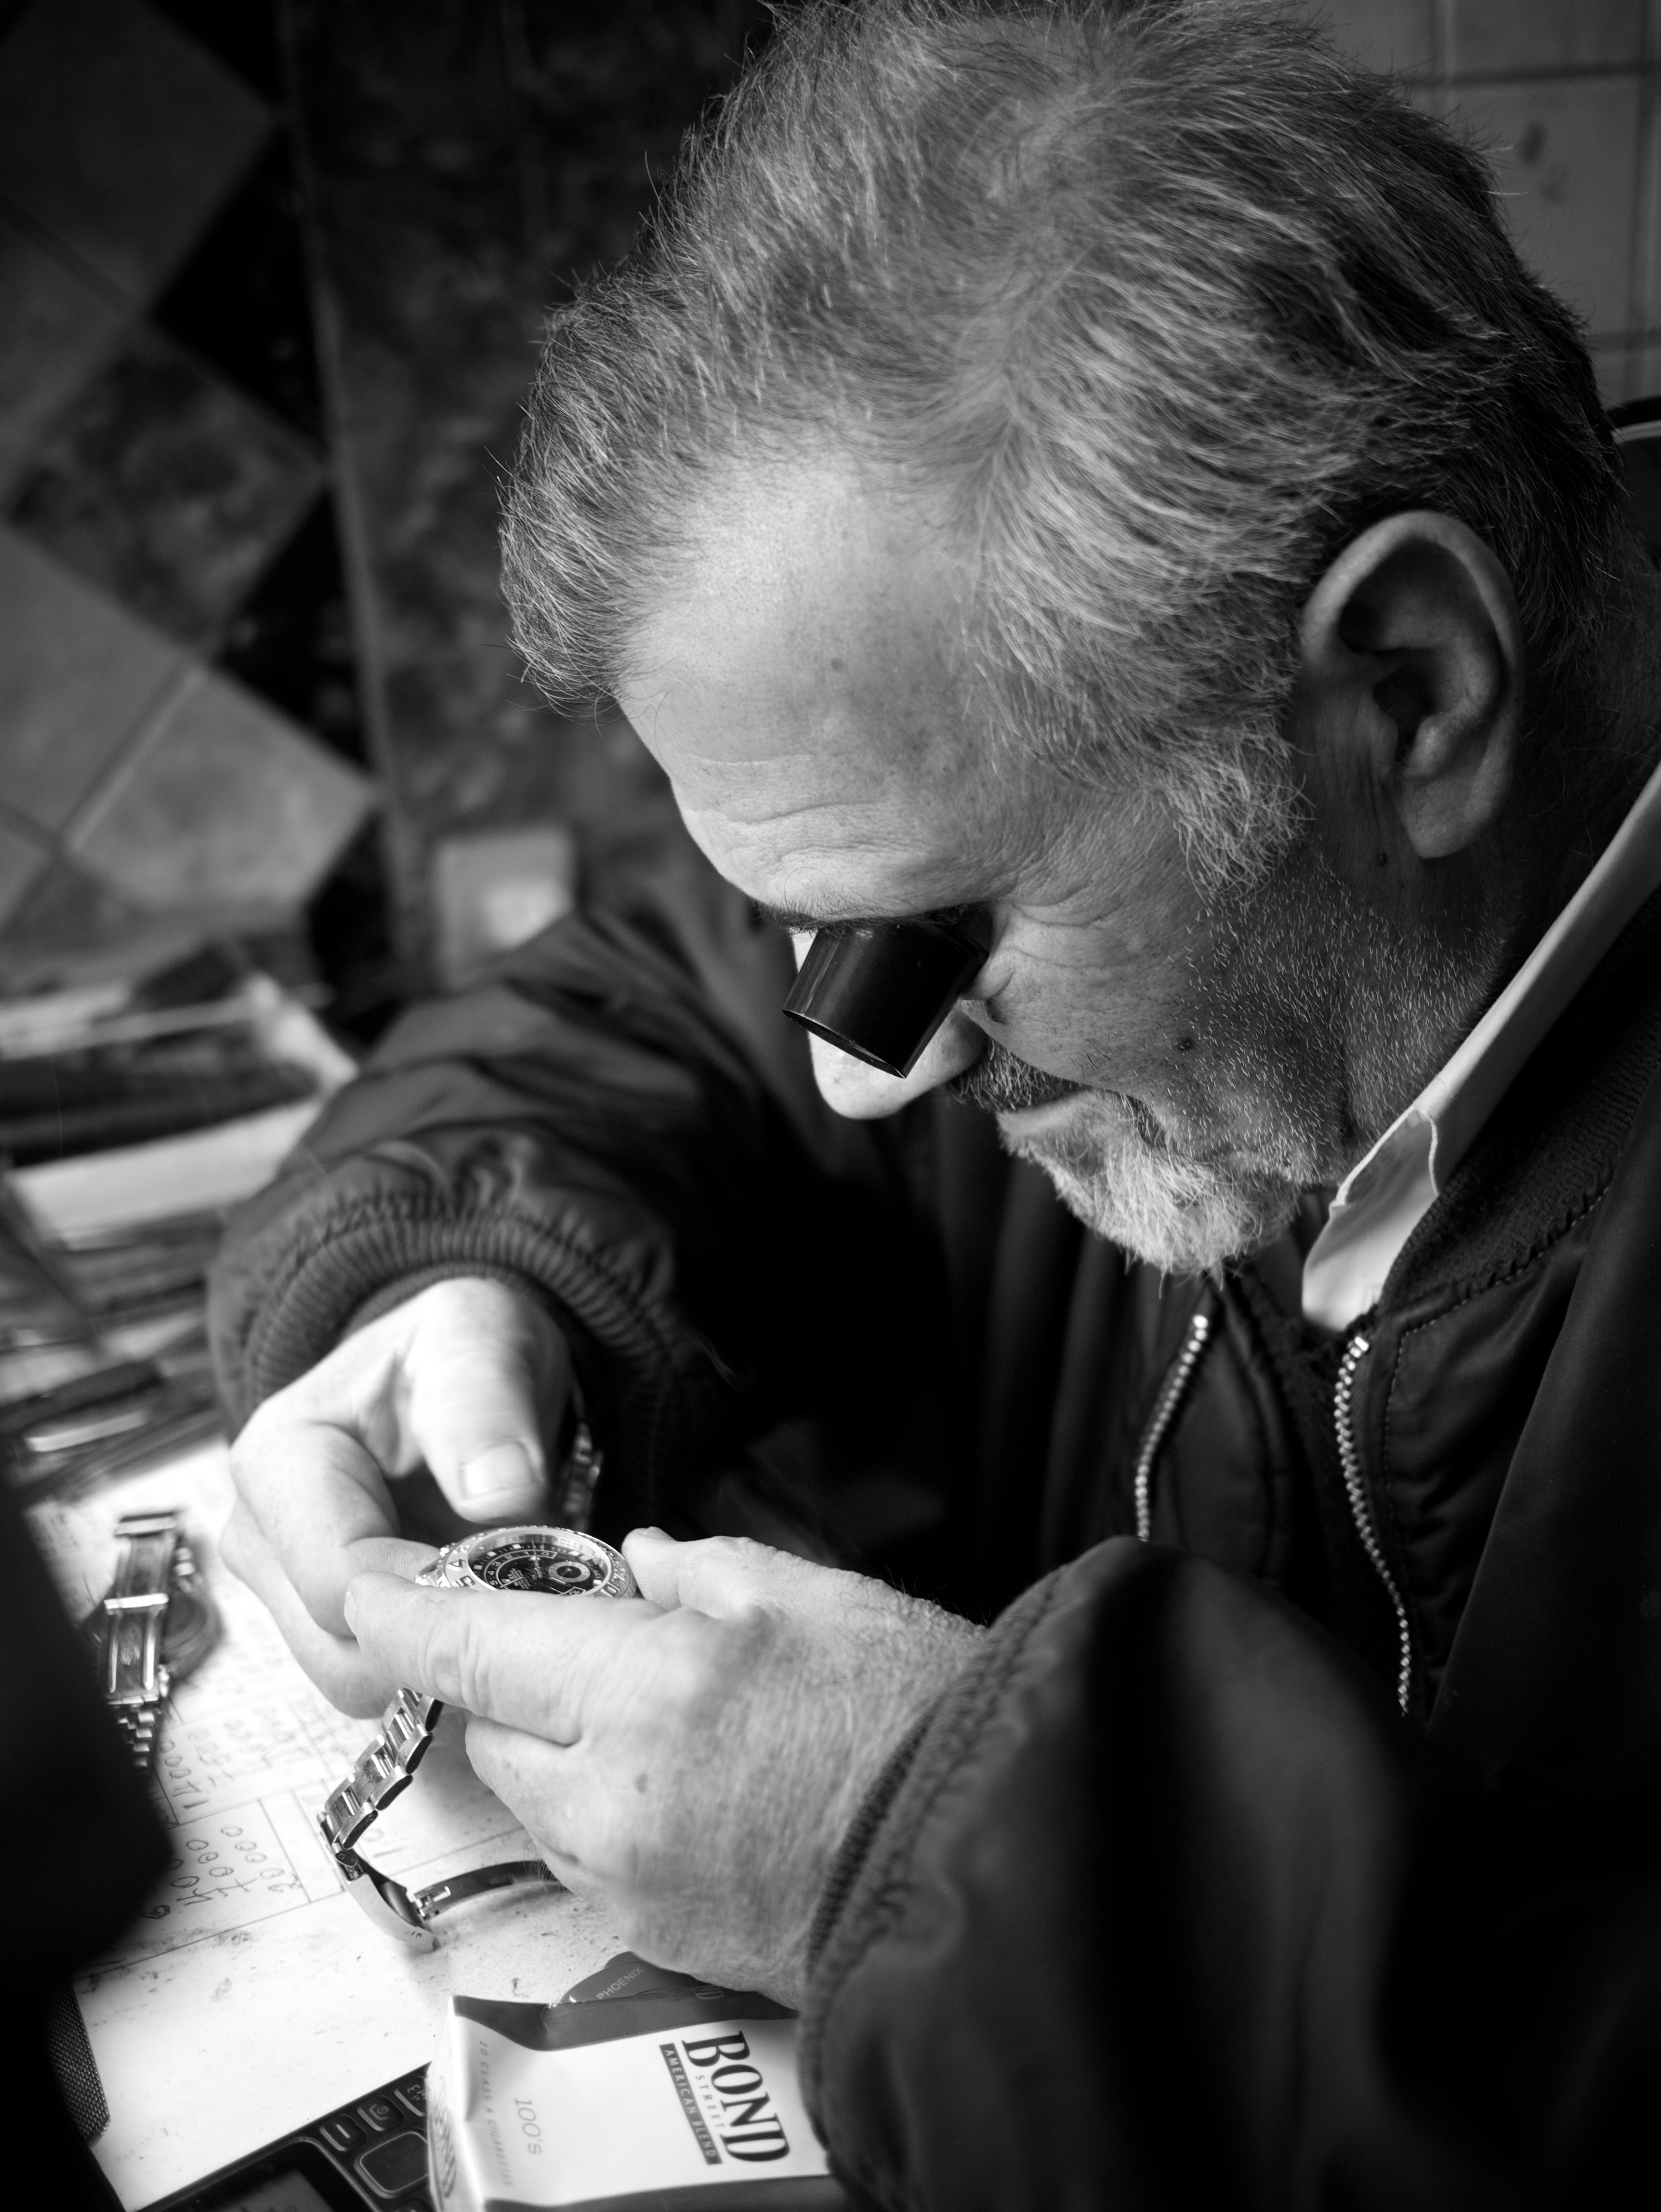
man, person, black and white, white, street, photography, ebook, male, portrait, training, black, monochrome, streetphotography, flickr, thomas, video, olympus, photograph, omd, fuji, leica, monochrom, leuthard, hcb, thomasleuthard, interaction, monochrome photography, film noir